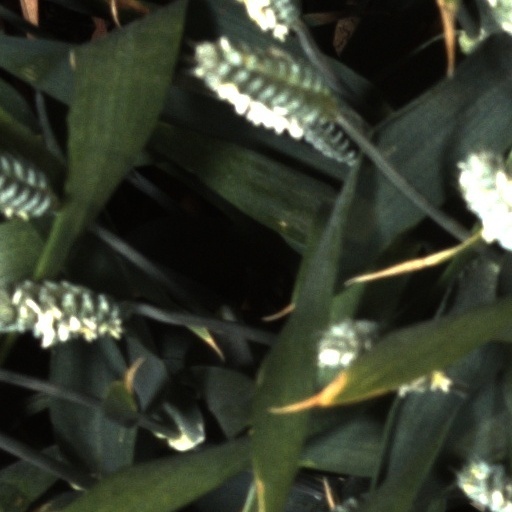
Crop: wheat